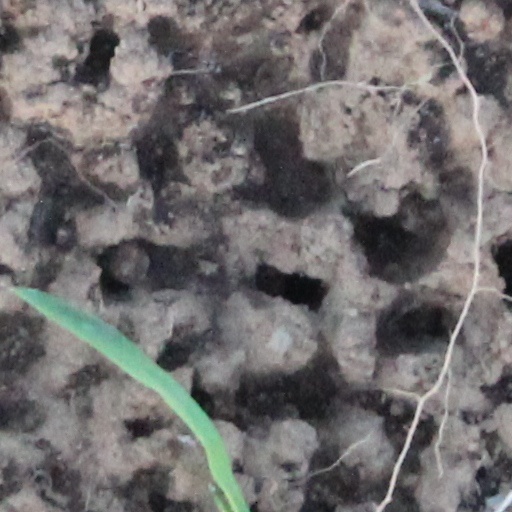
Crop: wheat